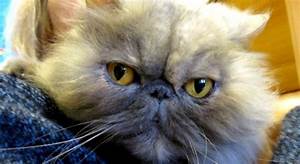
Label: gatto